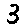
Label: 3